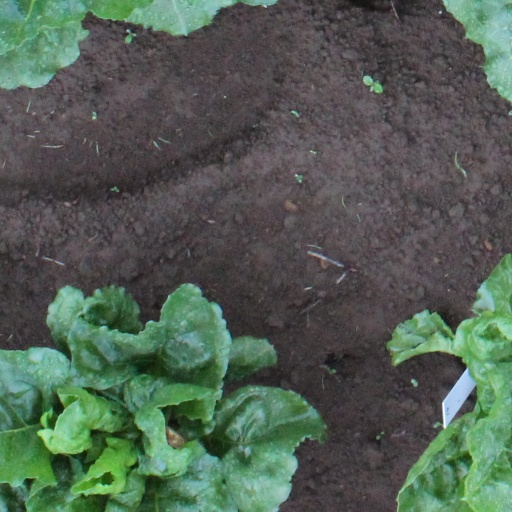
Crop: sugar beet